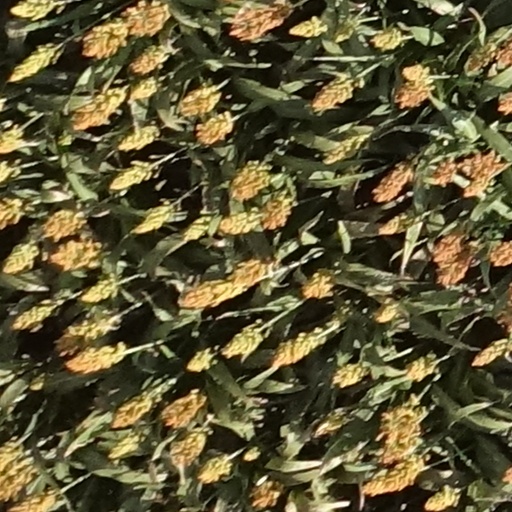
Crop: sorghum